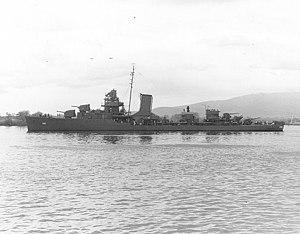
Le plan d'invasion de l'île de Guadalcanal prévoyait pour l'essentiel trois groupes navals majeurs. Deux d'entre eux étaient placés sous le commandement suprême du vice-amiral Frank J. Fletcher. Le premier de ces deux groupes navals, la Task Force NEGAT, commandé par le rear admiral Leigh Noyes était destiné à fournir l'appui aérien pour l'attaque. Cette Task Force se divisait en trois groupes aéronavals, organisés chacun autour d'un porte-avion différent.